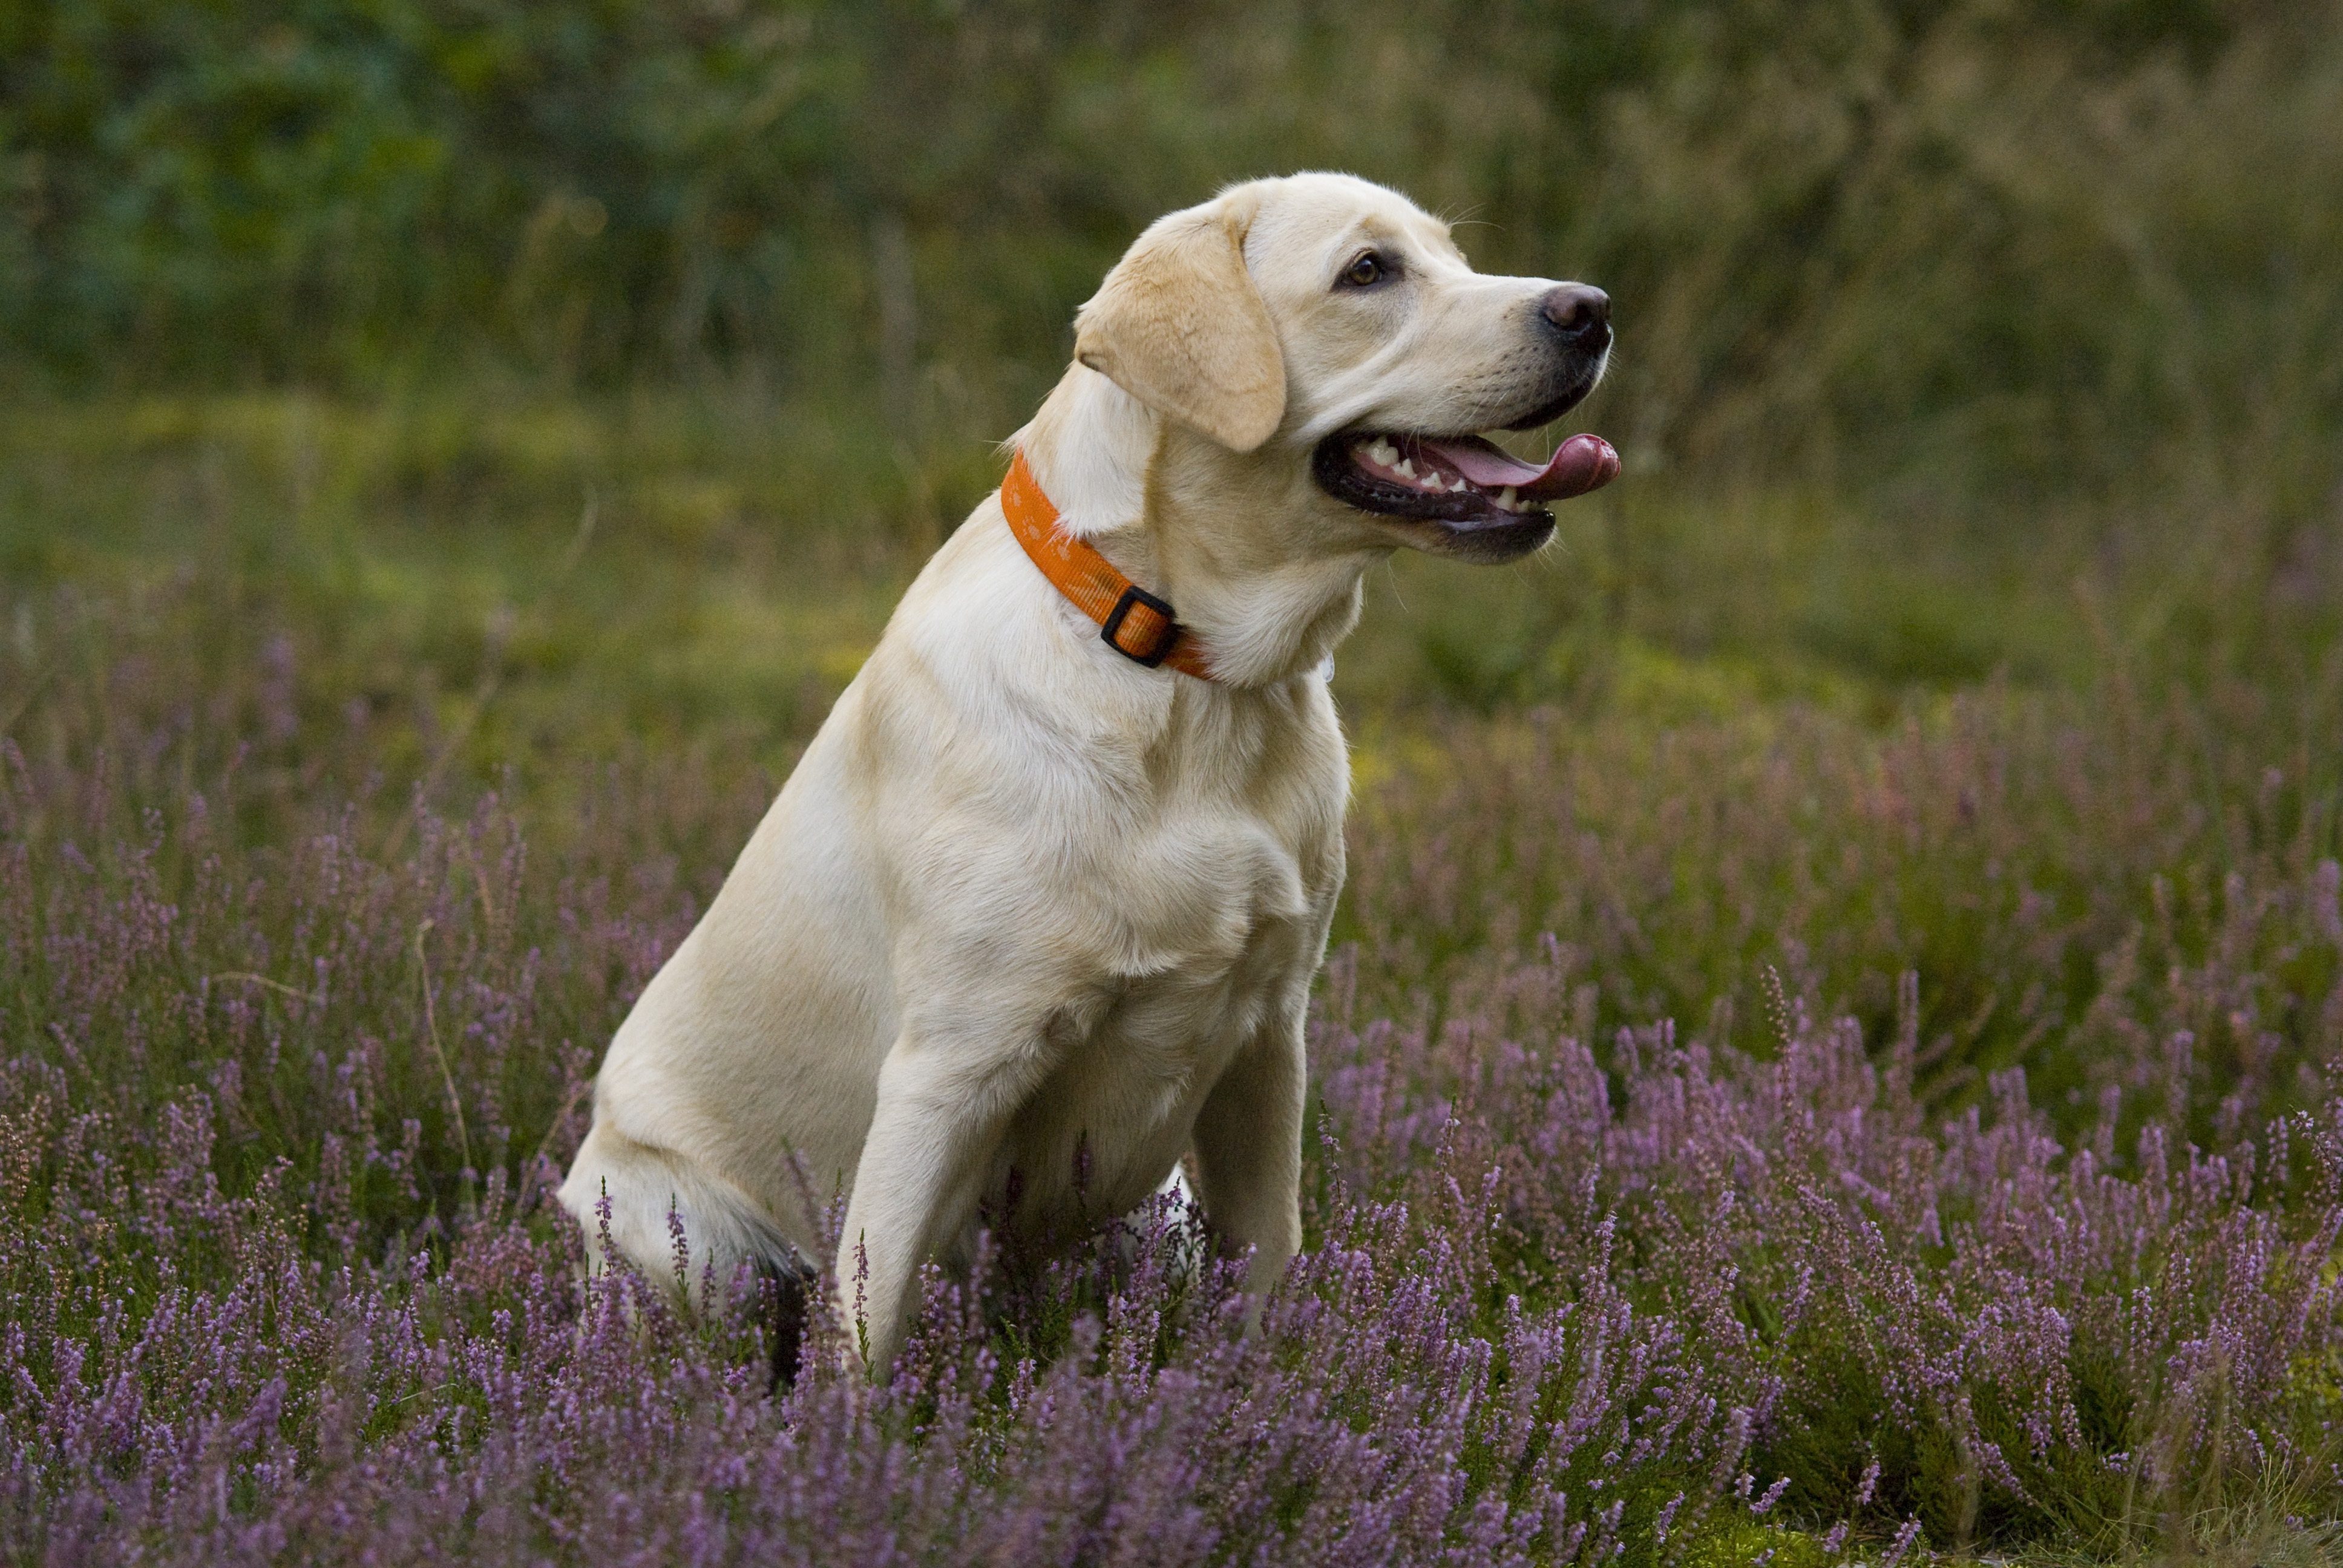
puppy, dog, mammal, vertebrate, labrador retriever, labrador, dog breed, retriever, labradorka, dog like mammal, carnivoran